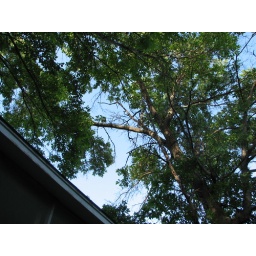
tree above the pony house